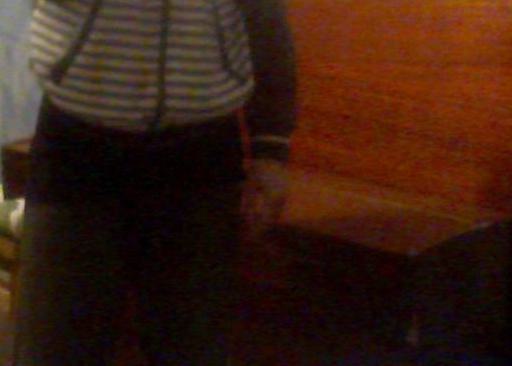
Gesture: no_gesture